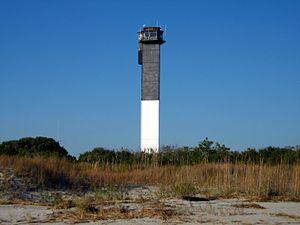
Le phare de Charleston est un phare américain situé dans l'île de Sullivan, dans le comté de Charleston, en Caroline du Sud.